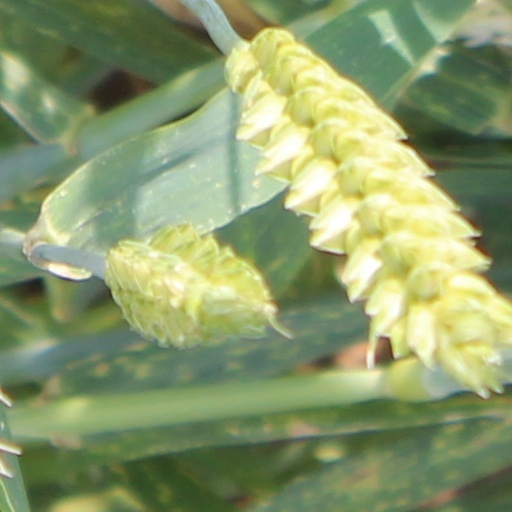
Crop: wheat